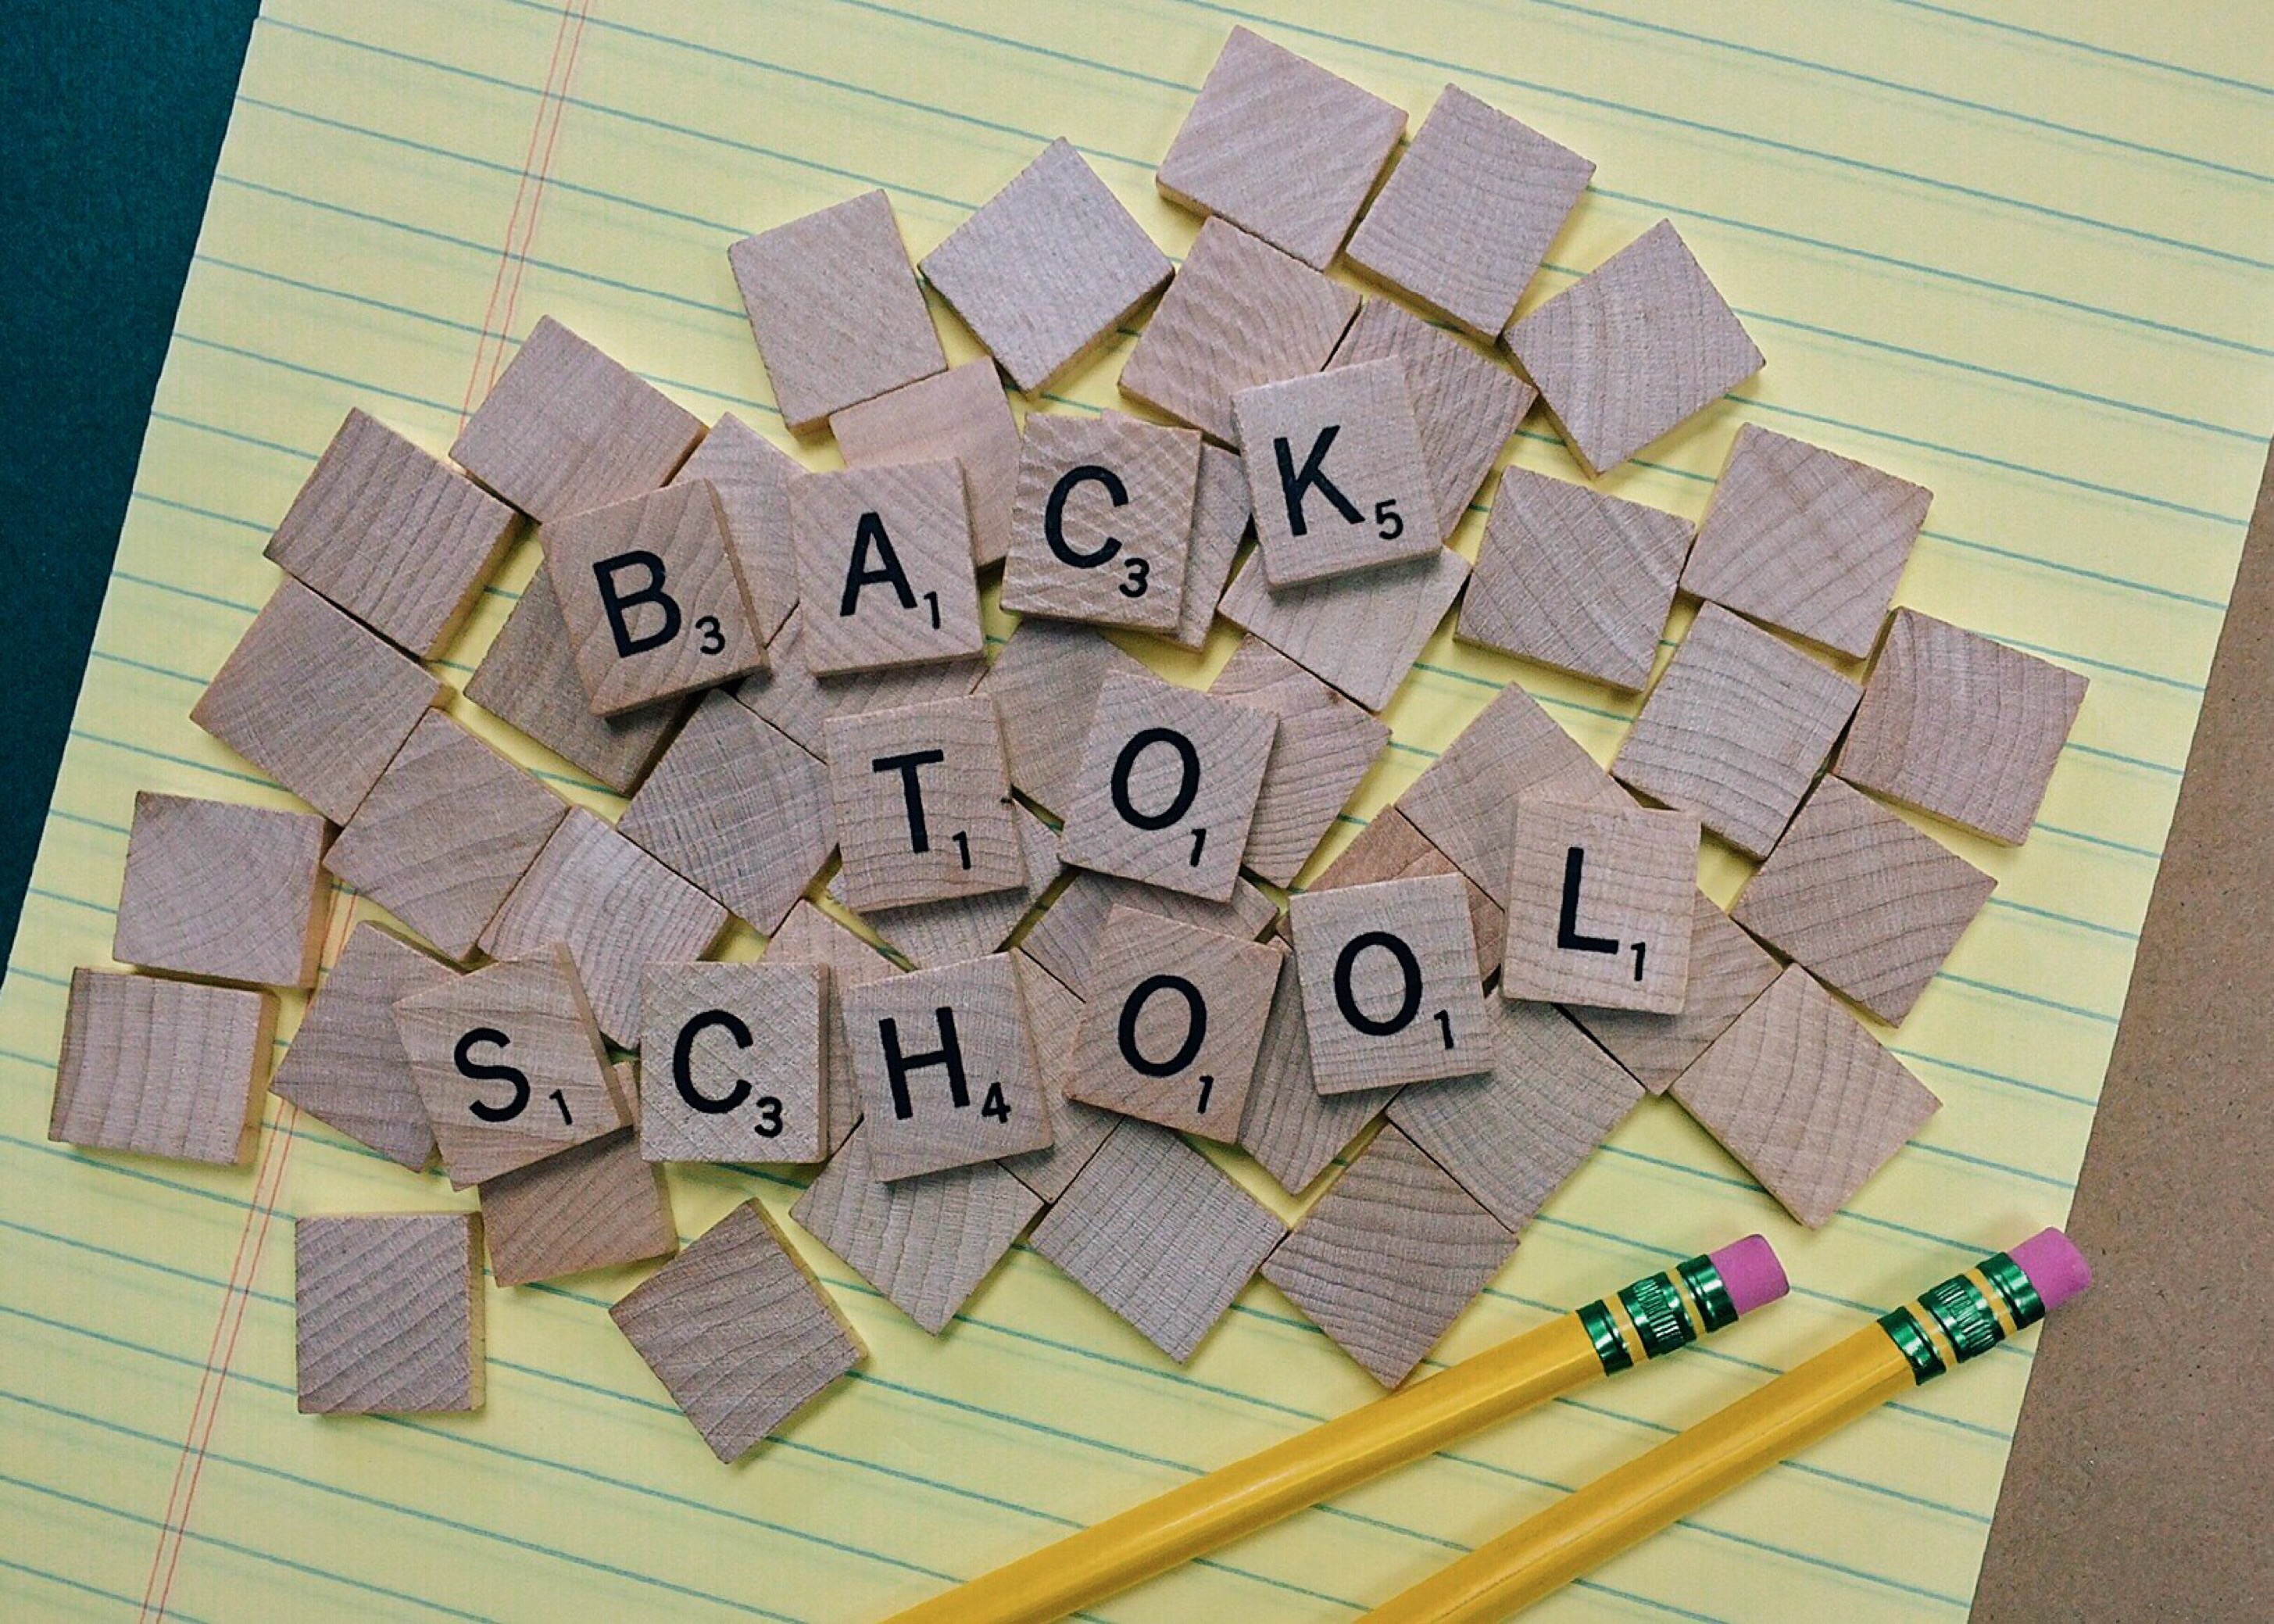
pencil, wood, number, education, art, drawing, school, learn, shape, back to school